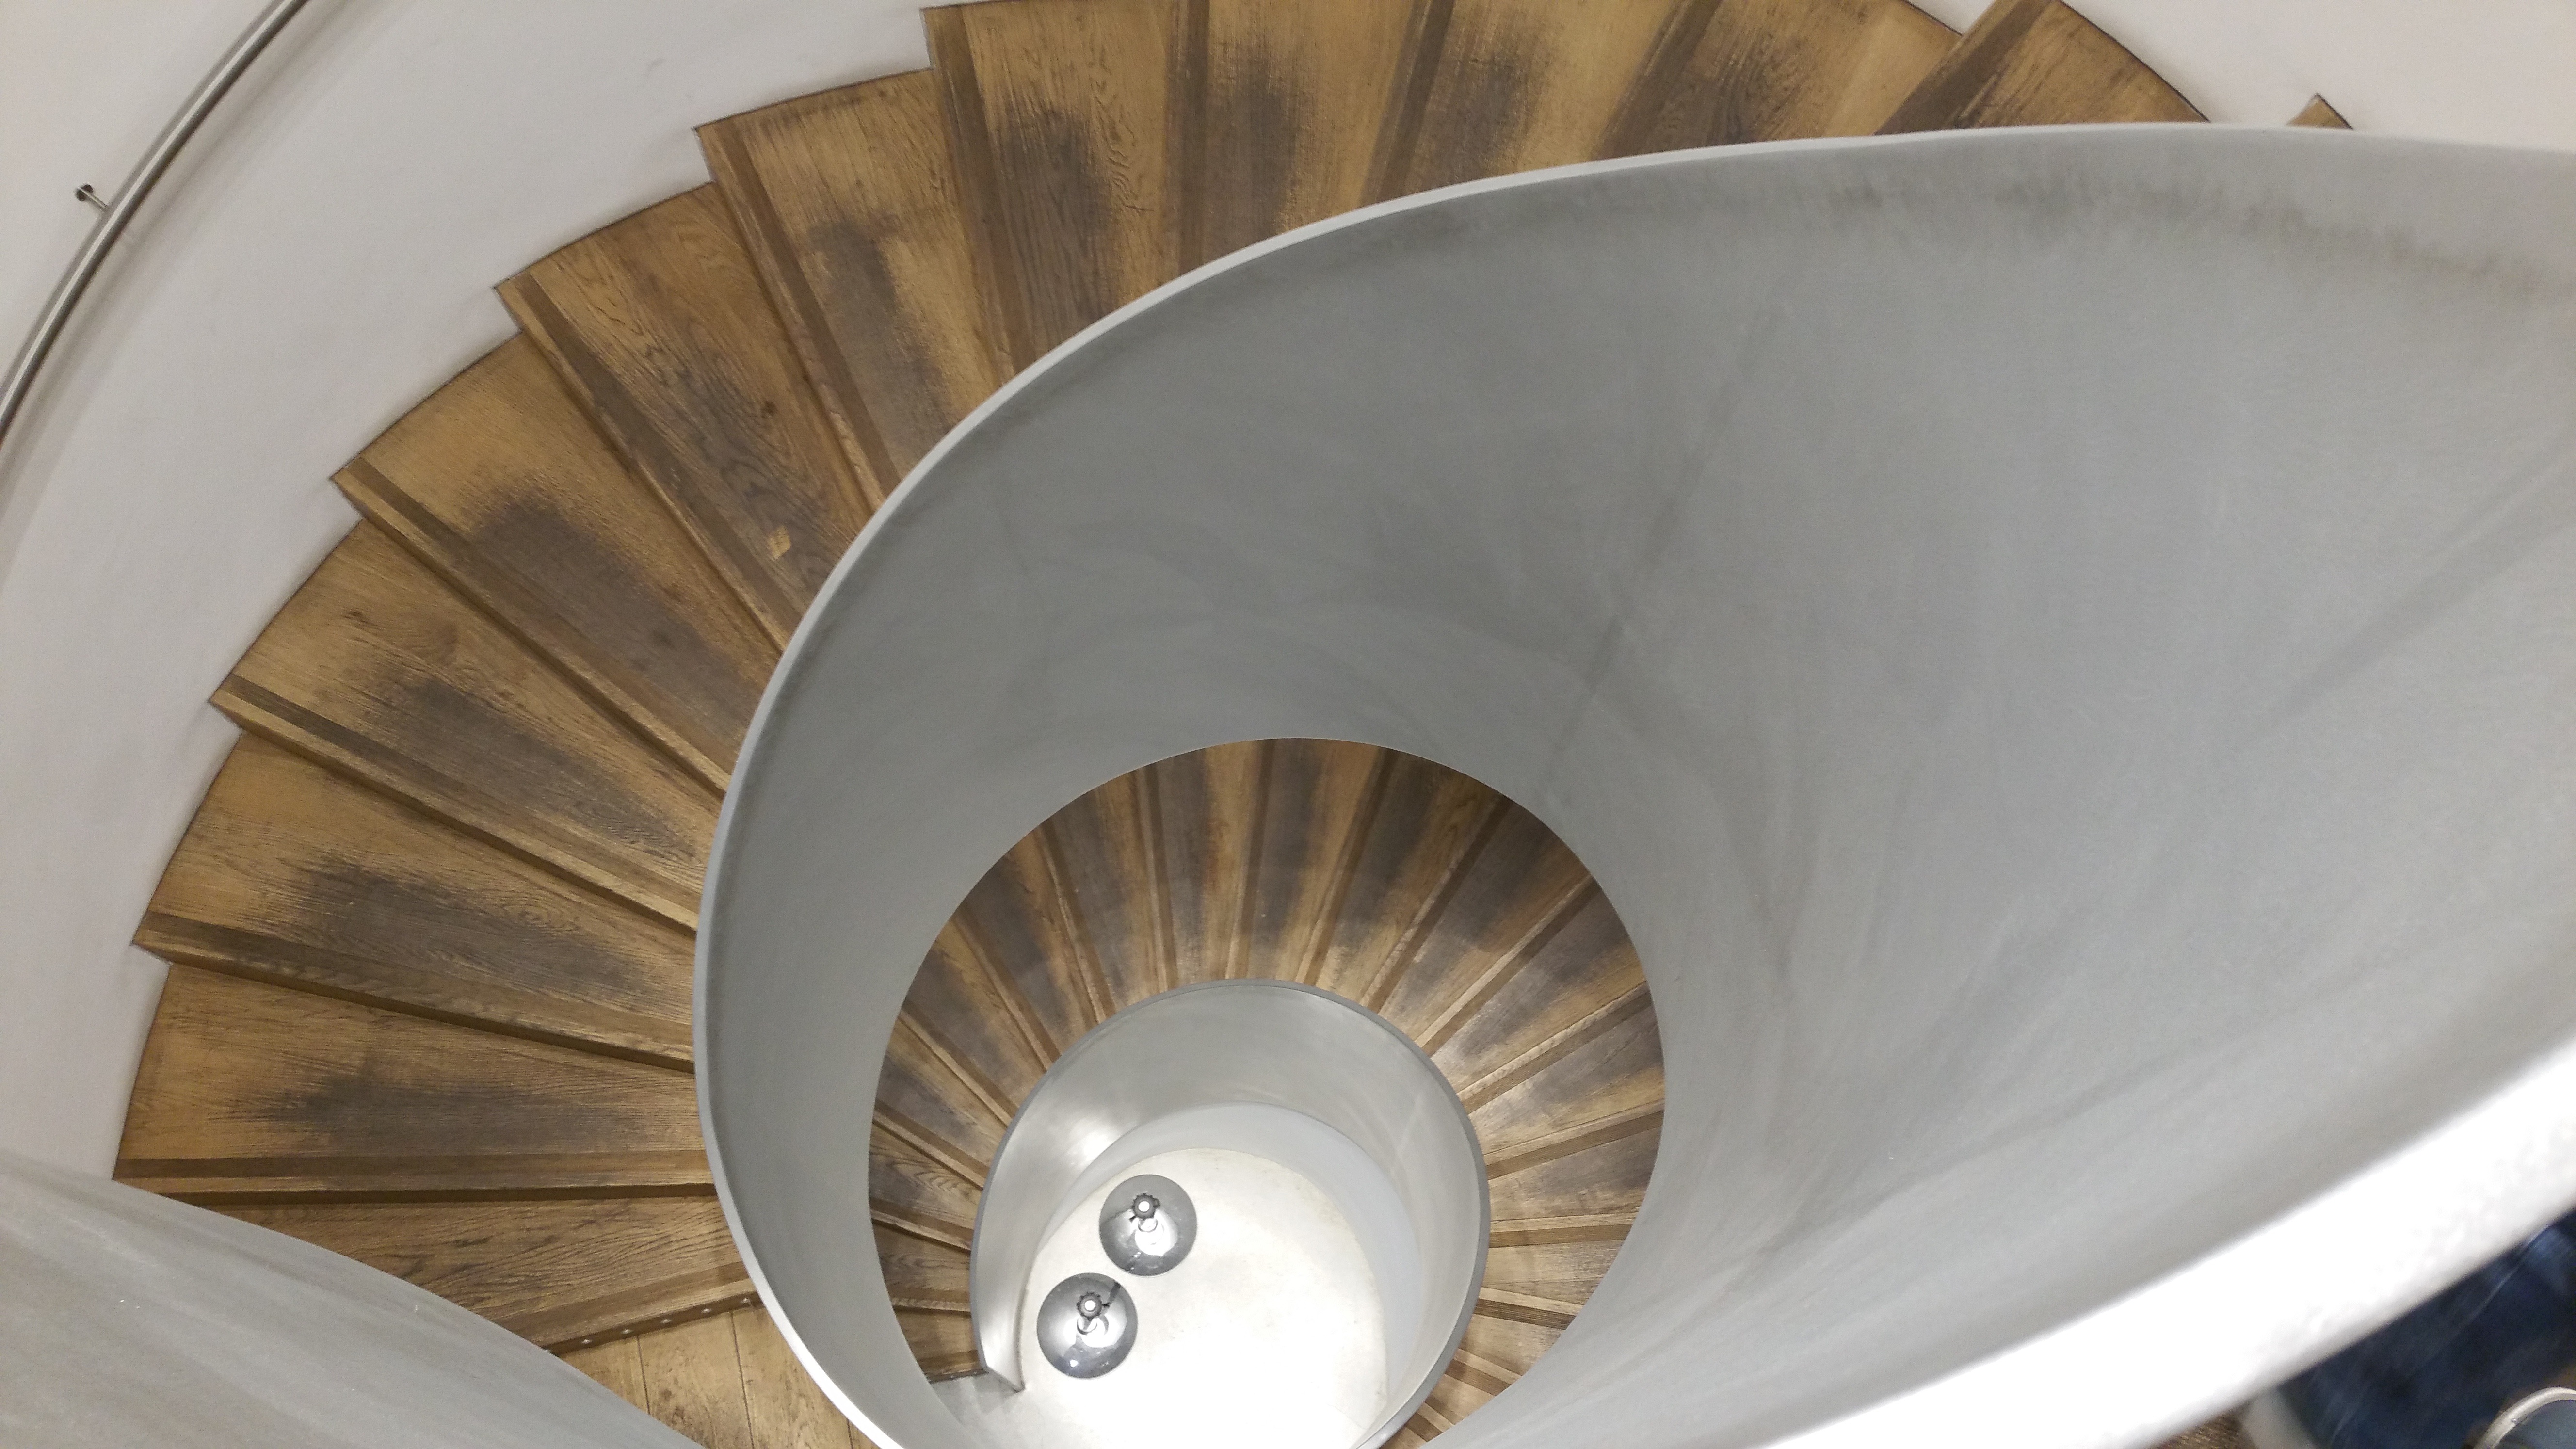
wing, wood, spiral, ceiling, lighting, stairs, daylighting, man made object